NSB El 8

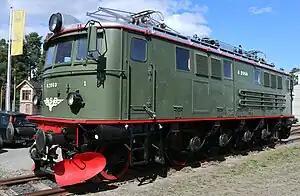
El 8.2060, Hamar, 2023-7-18

The NSB El 8 was a Norwegian electric locomotive which was built between 1940 and 1949. Although fast, the El 8 did not have bogies, making it rather stiff in the turns, a problem which was remedied with the introduction of the NSB El 11 and NSB El 13.